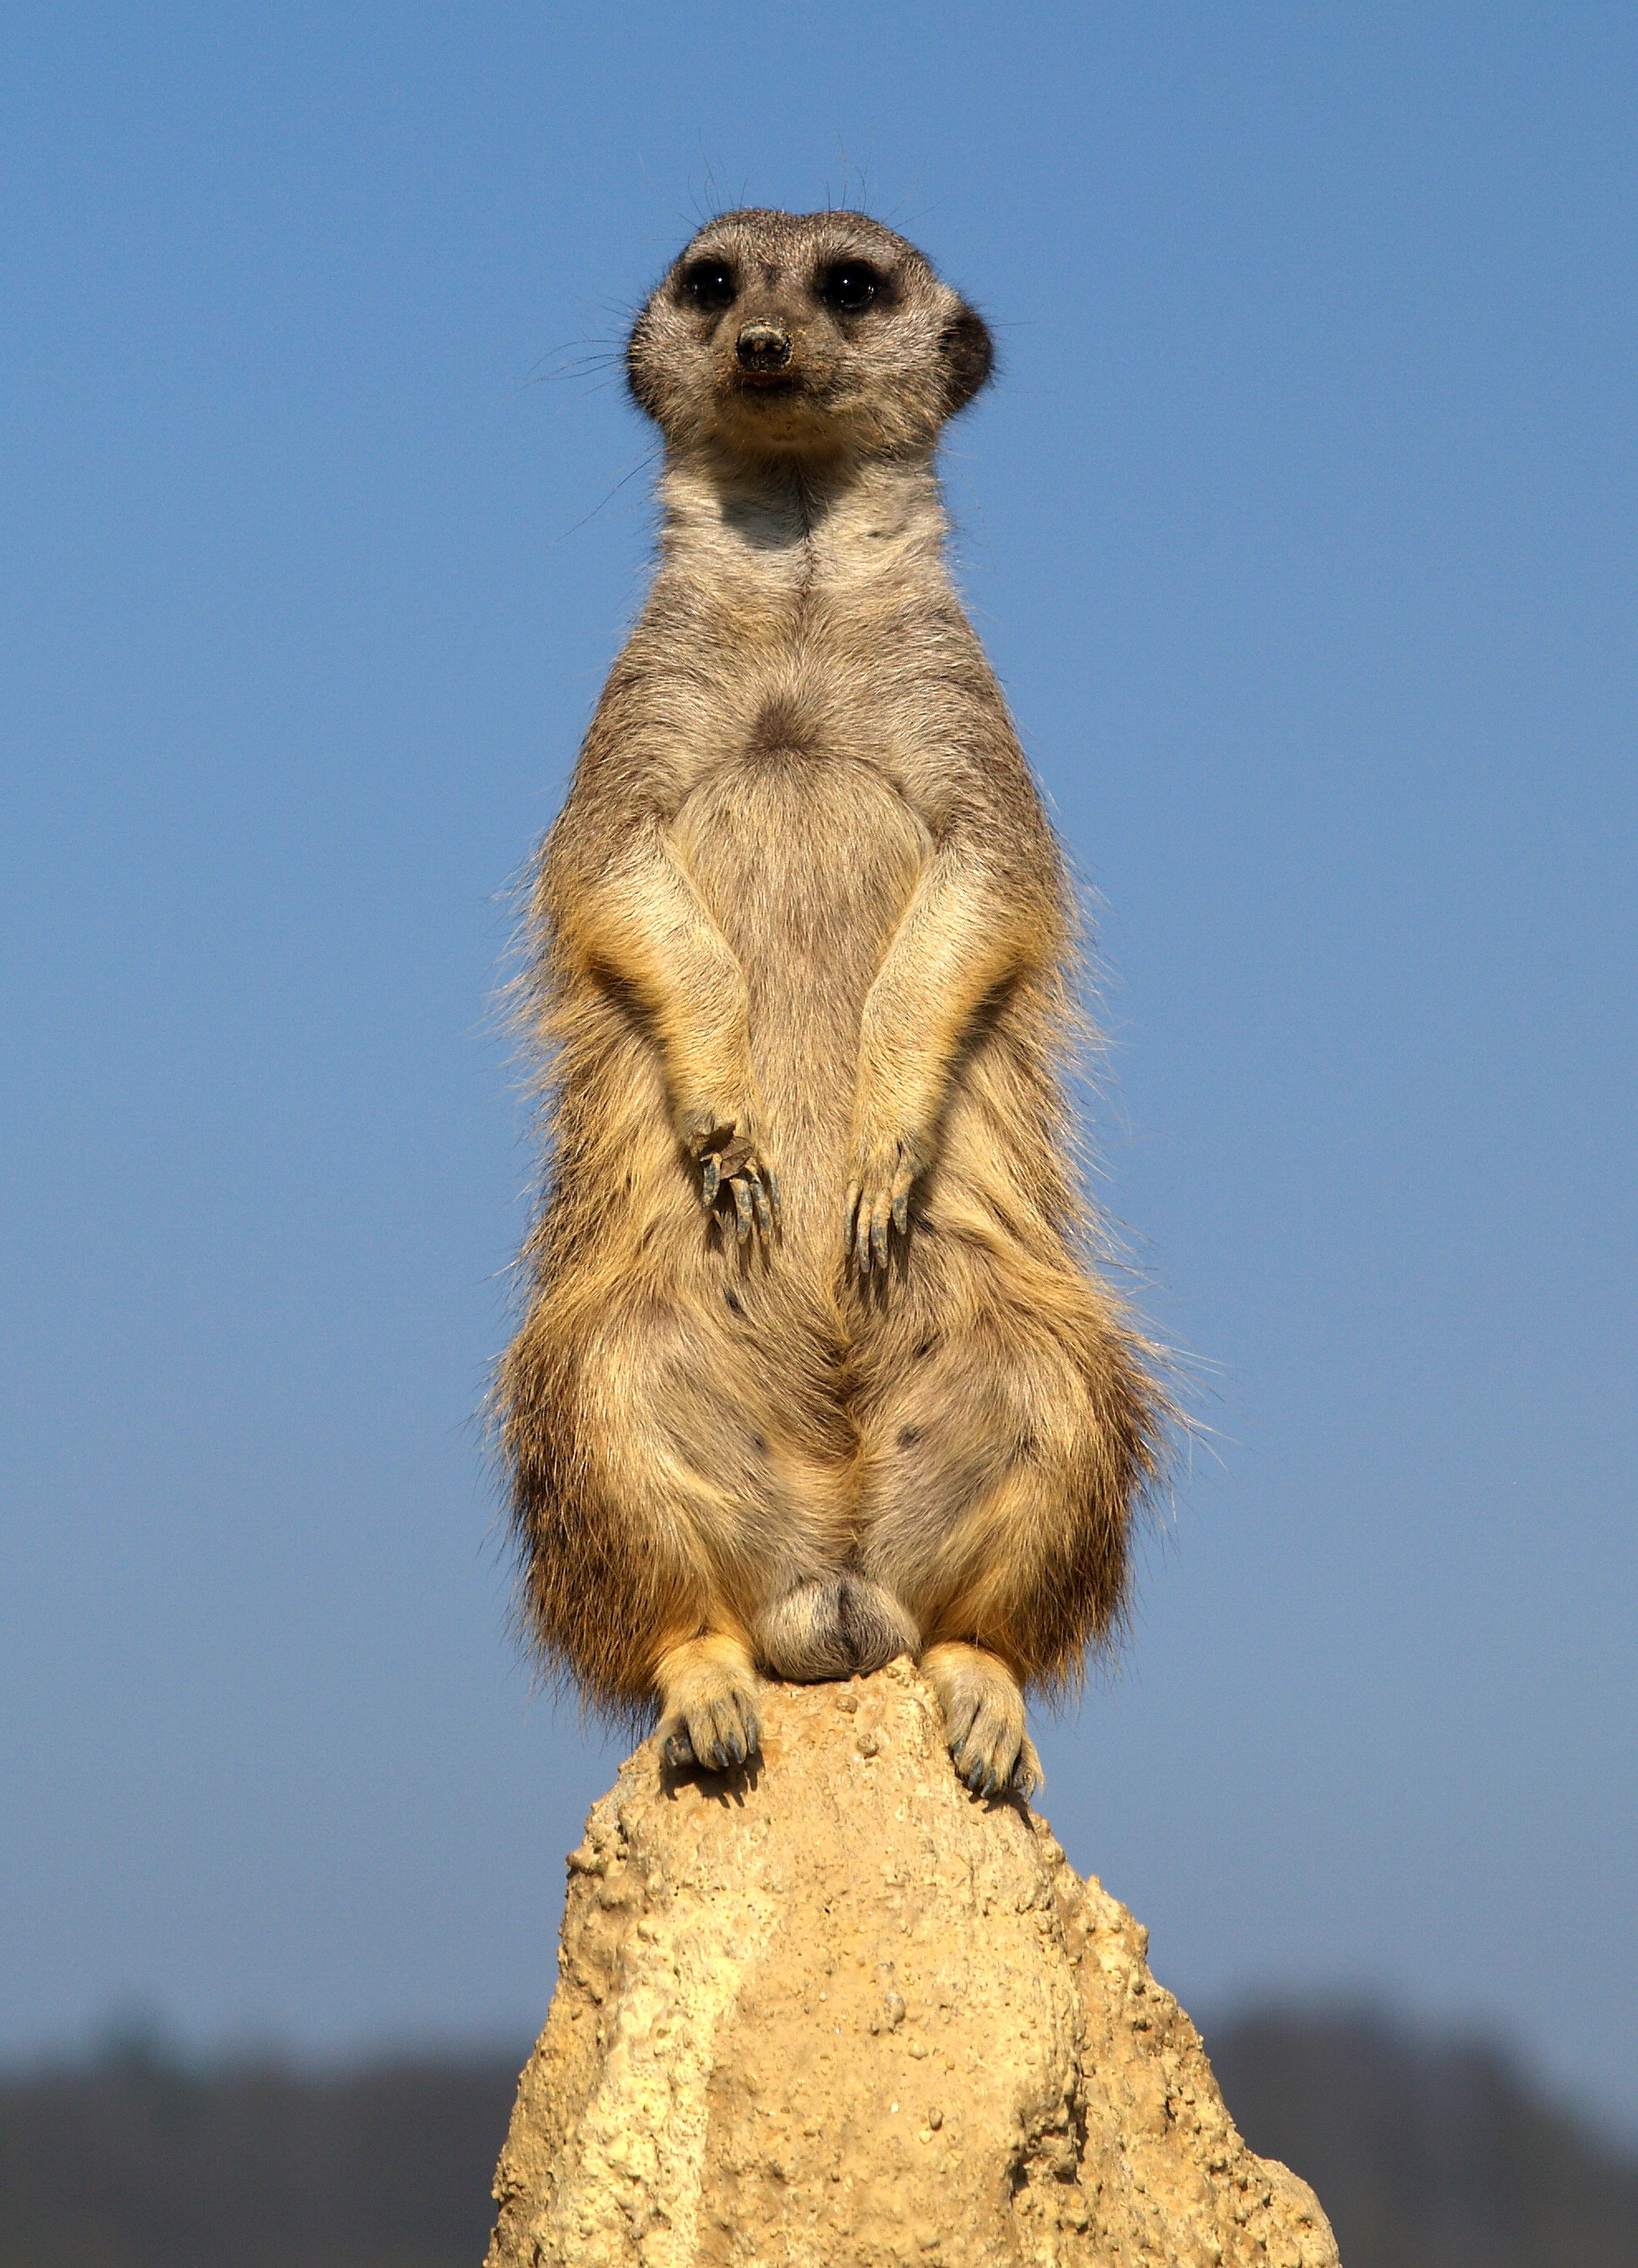
nature, animal, wildlife, mammal, fauna, vertebrate, meerkat, mongoose, marmot, prairie dog